Westland Scout

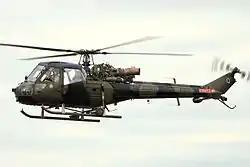
Survivor Westland Scout flying in the Royal International Air Tattoo 2015

Although none are operational in military roles, there are still Scouts in the air; mainly in the UK; as of 2014 there were 10 Scouts remaining on the UK civil register, including the Army Air Corp's Historic Flight's aircraft.